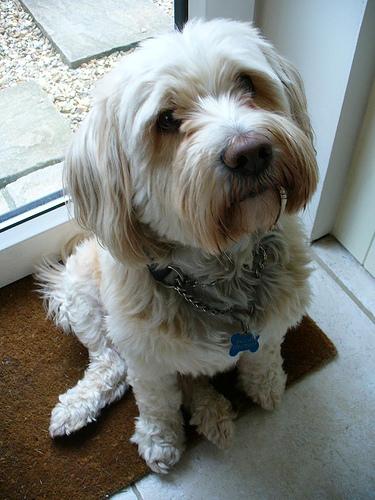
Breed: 203-n000021-Tibetan_terrier